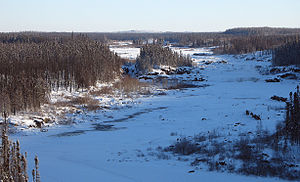
Canadas længste floder / Liste
A frozen river winds through a snowy forest.
Blandt Canadas længste floder er der 47 som er over 600 km lange.